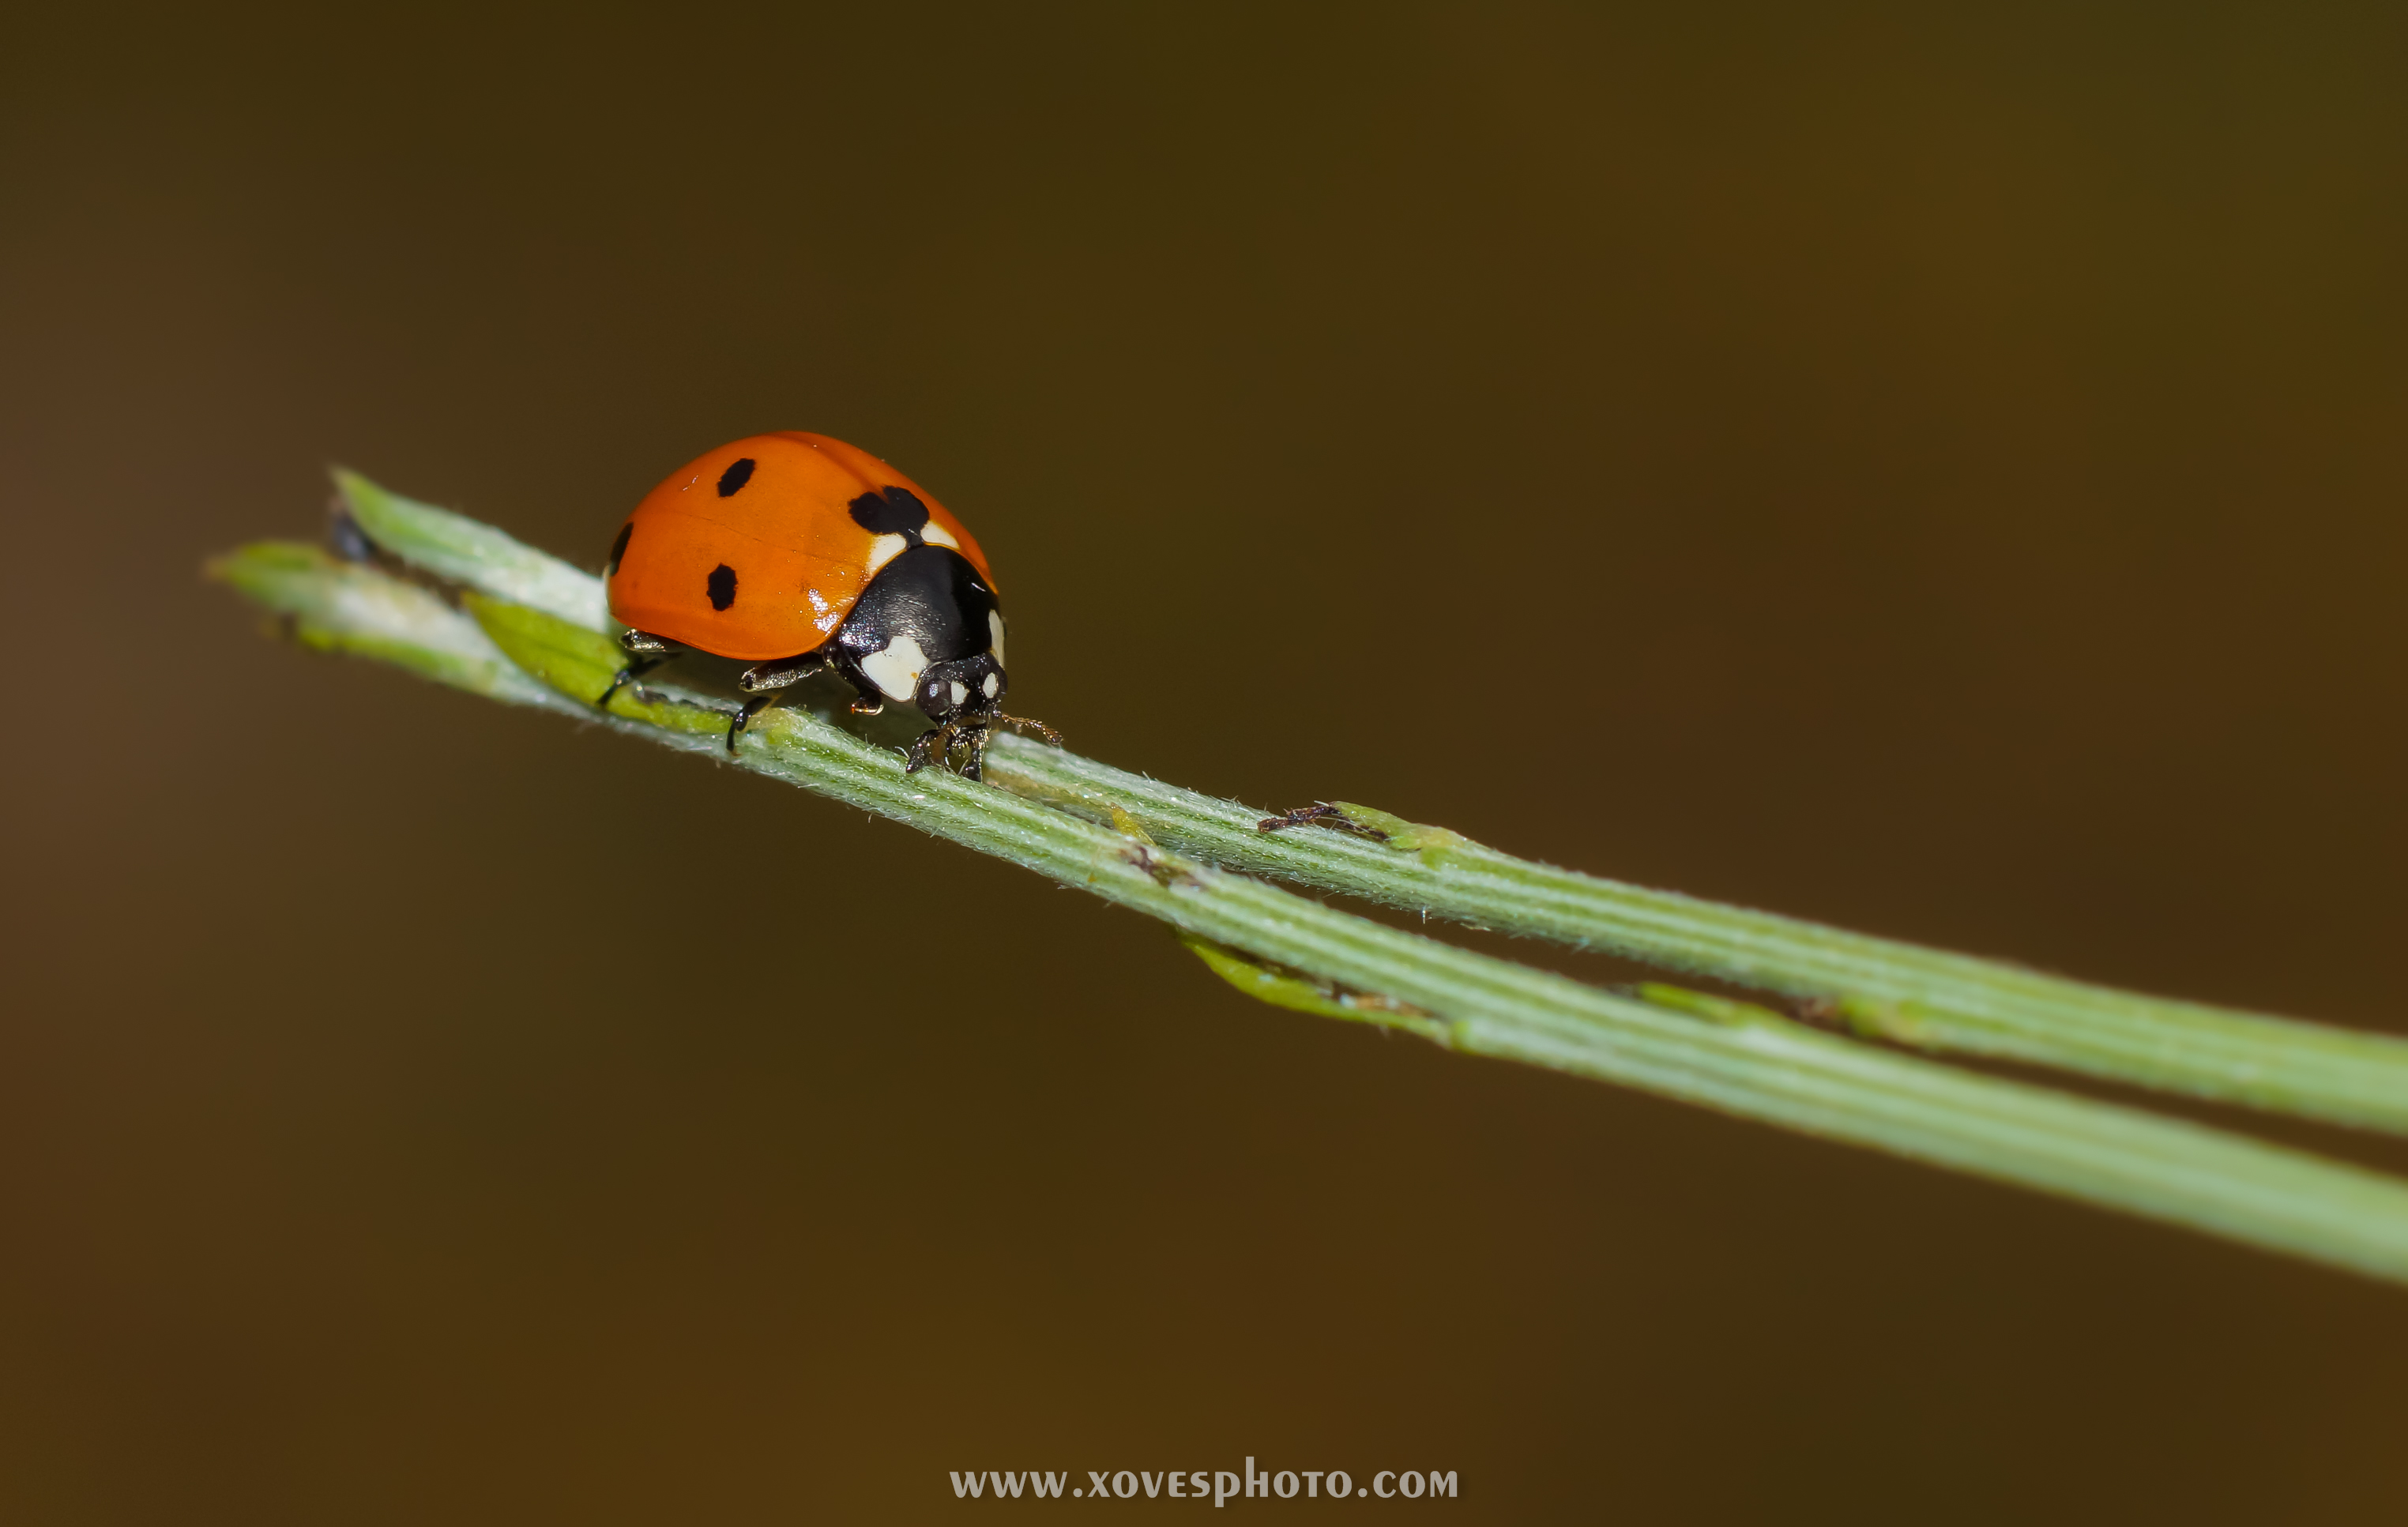
nature, photography, insect, macro, ladybug, fauna, ladybird, invertebrate, close up, 100mm, animals, naturaleza, a77, beetle, mariquita, ggl1, gaby1, xovesphoto, animales, sonya77, minolta100mm, macro photography